Manbij offensive (2016)

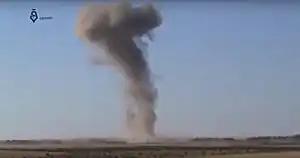
An ISIL car bomb is destroyed by a missile strike near Manbij.

Beginning on 1 July, ISIL forces launched a counter-offensive in an attempt to break the siege of Manbij and to evacuate their besieged forces. ISIL fighters attacked on all fronts, although their most intense assault targeted the SDF-held village of Dadat at the northern front near Jarabulus. There, the ISIL attackers were repelled only after heavy fighting. The next day, ISIL attacked Dadat again, finally storming it. At the same time, besieged ISIL forces in Manbij launched an outbreak attempt, reportedly recapturing the Jelawi neighborhood in the northern parts of the city and Khataf village east of Manbij.